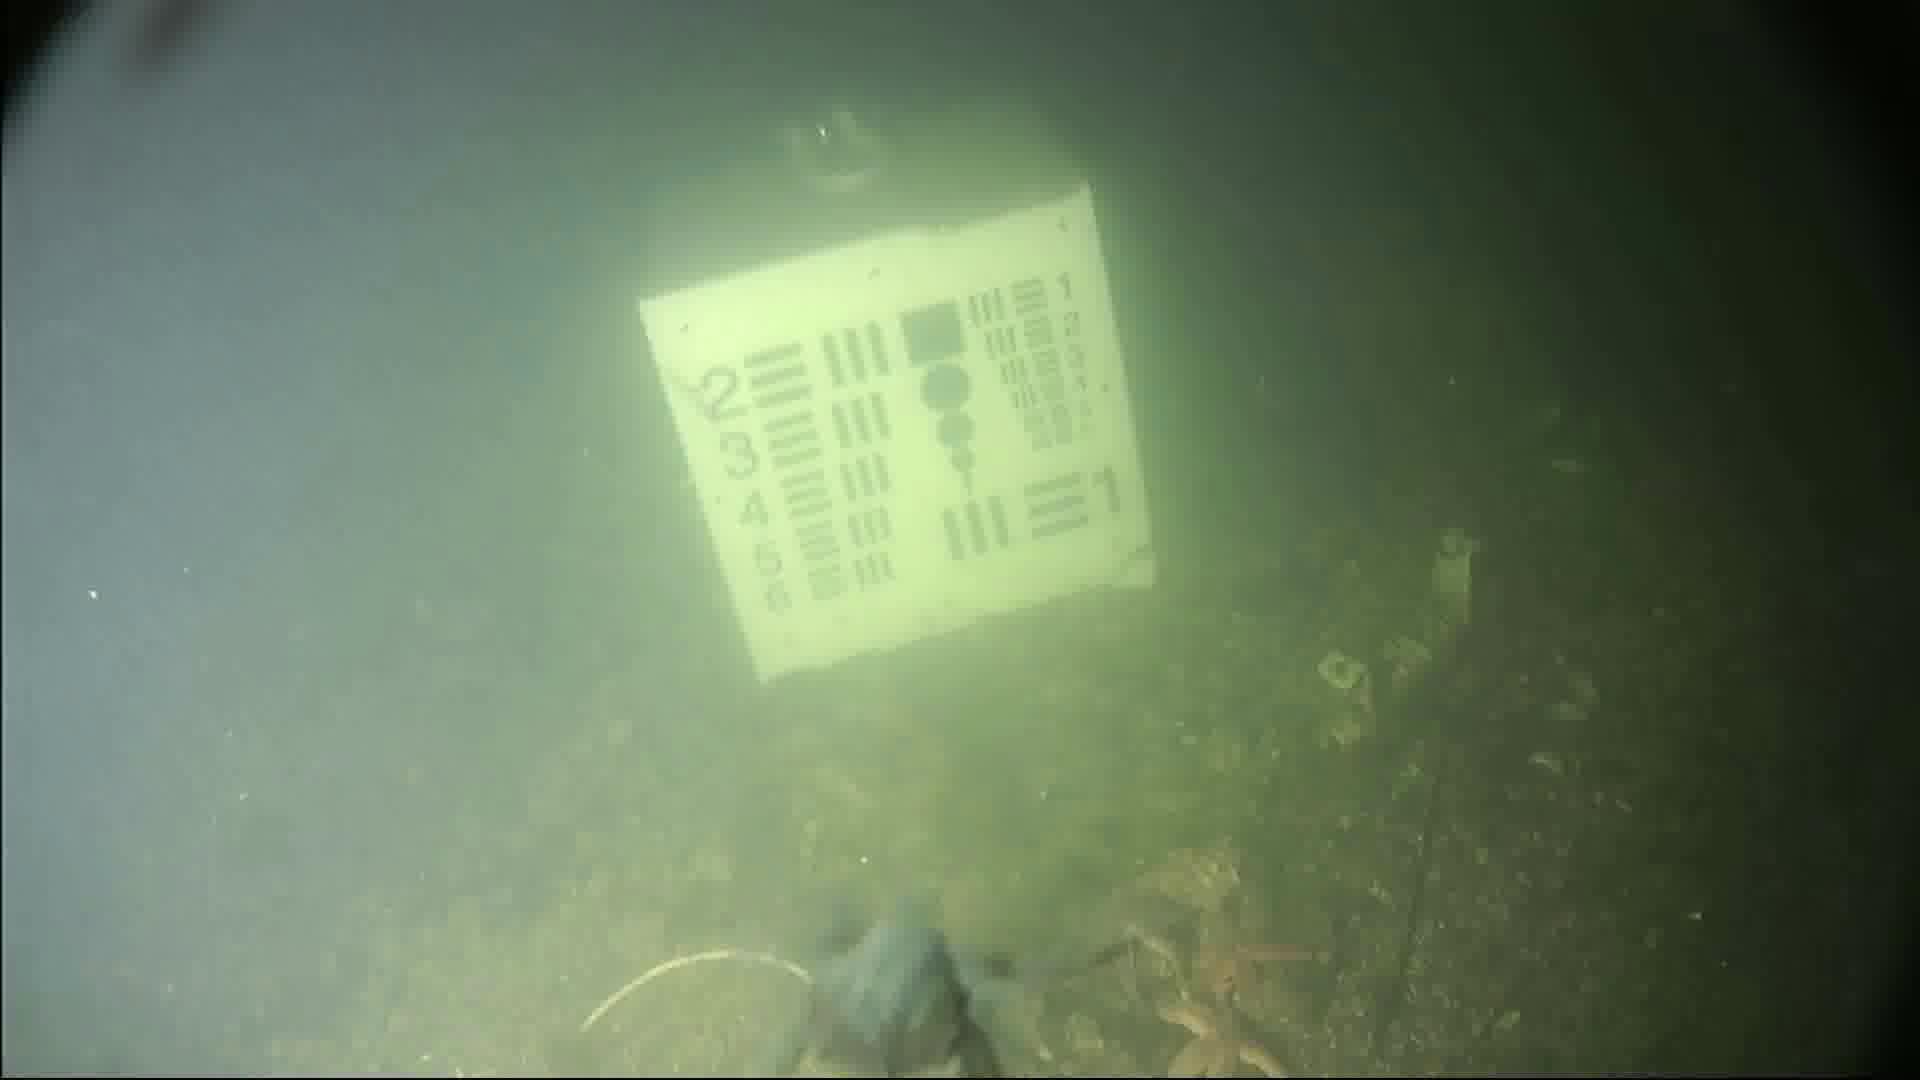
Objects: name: starfish
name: crab